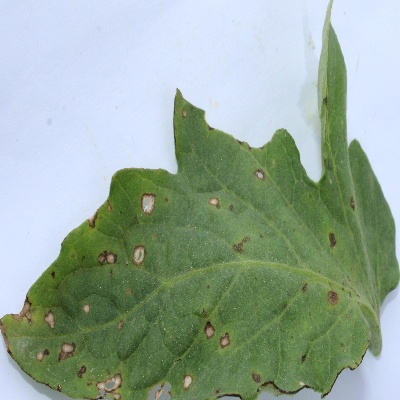
Crop: Tomato
Condition: septoria leaf spot